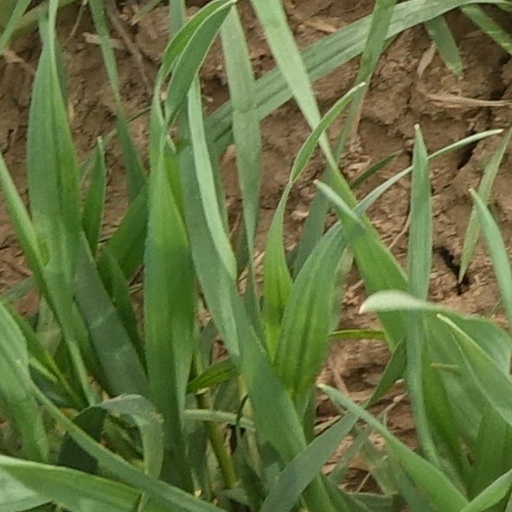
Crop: wheat